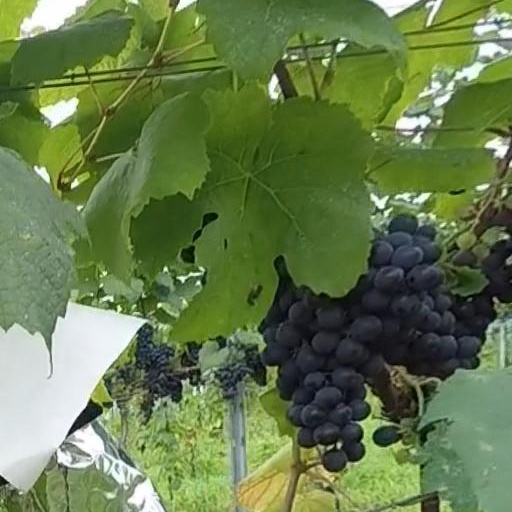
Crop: grape